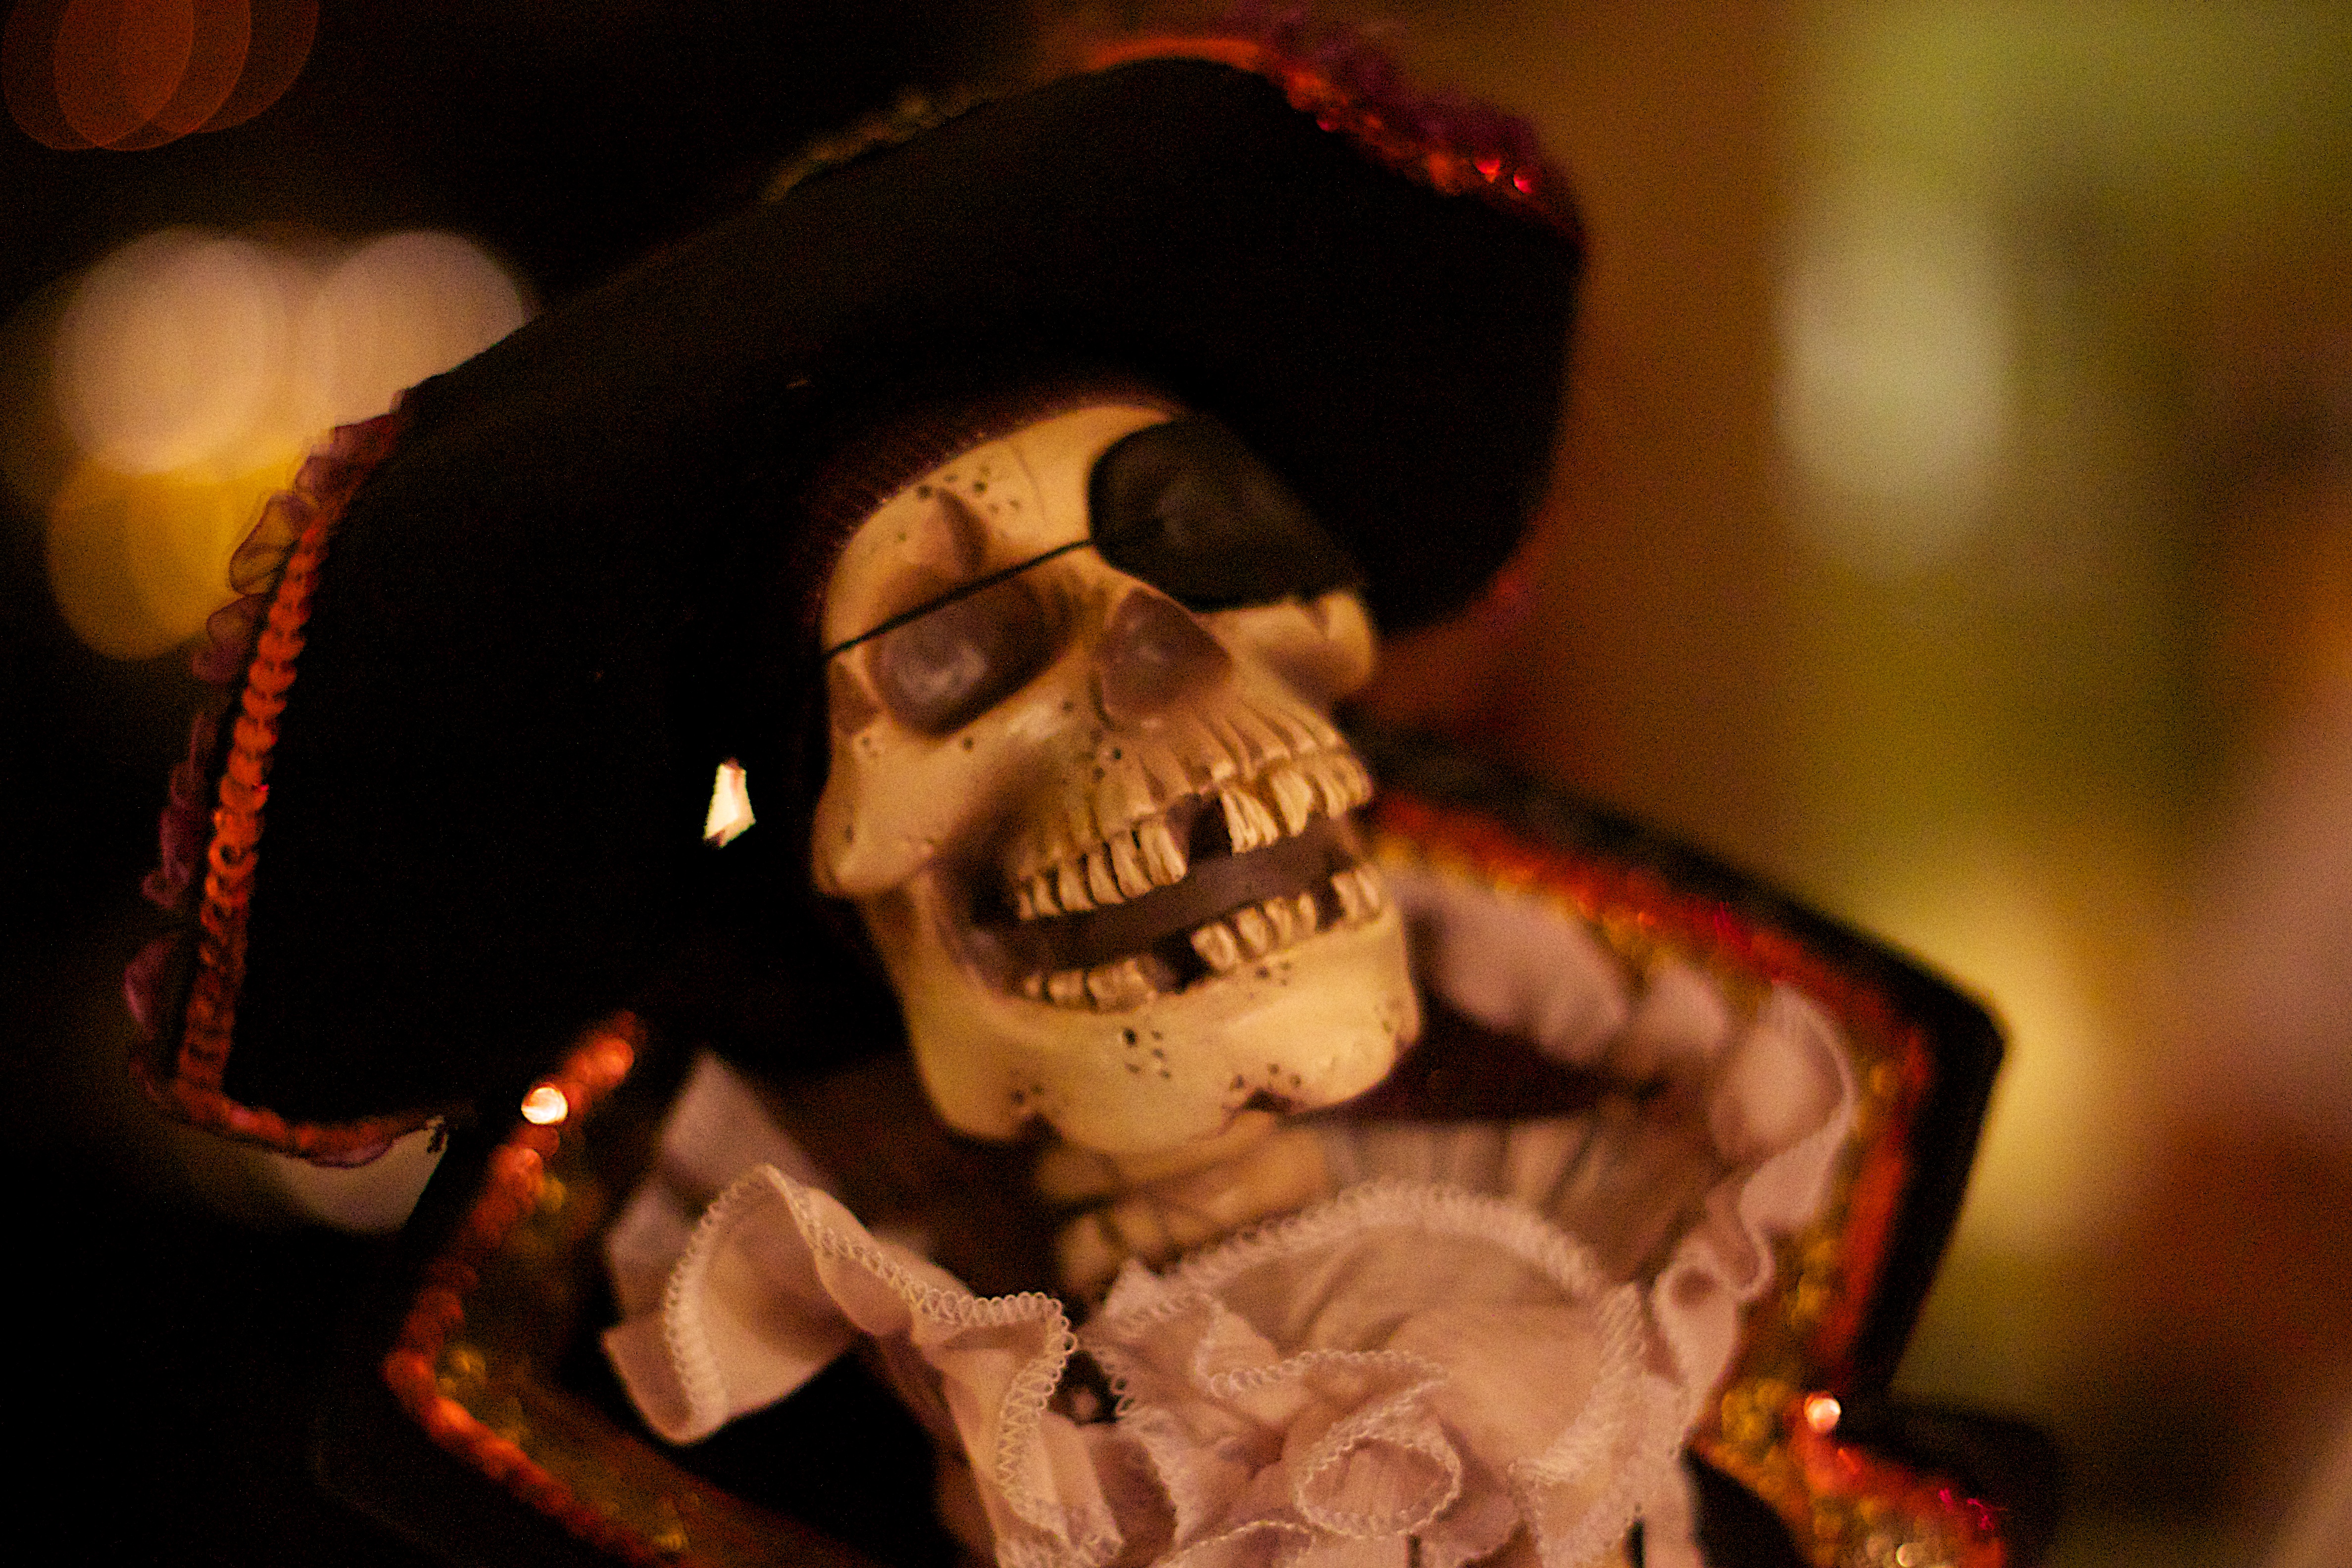
halloween, darkness, christmas, tradition, odyssey, plpconnectu